Brodek u Přerova

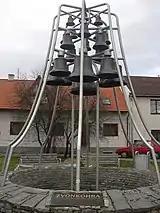
Brodek carillon

The main landmark is the Church of the Nativity of Saint John the Baptist. It was built in the pseudo-Romanesque style in 1893.